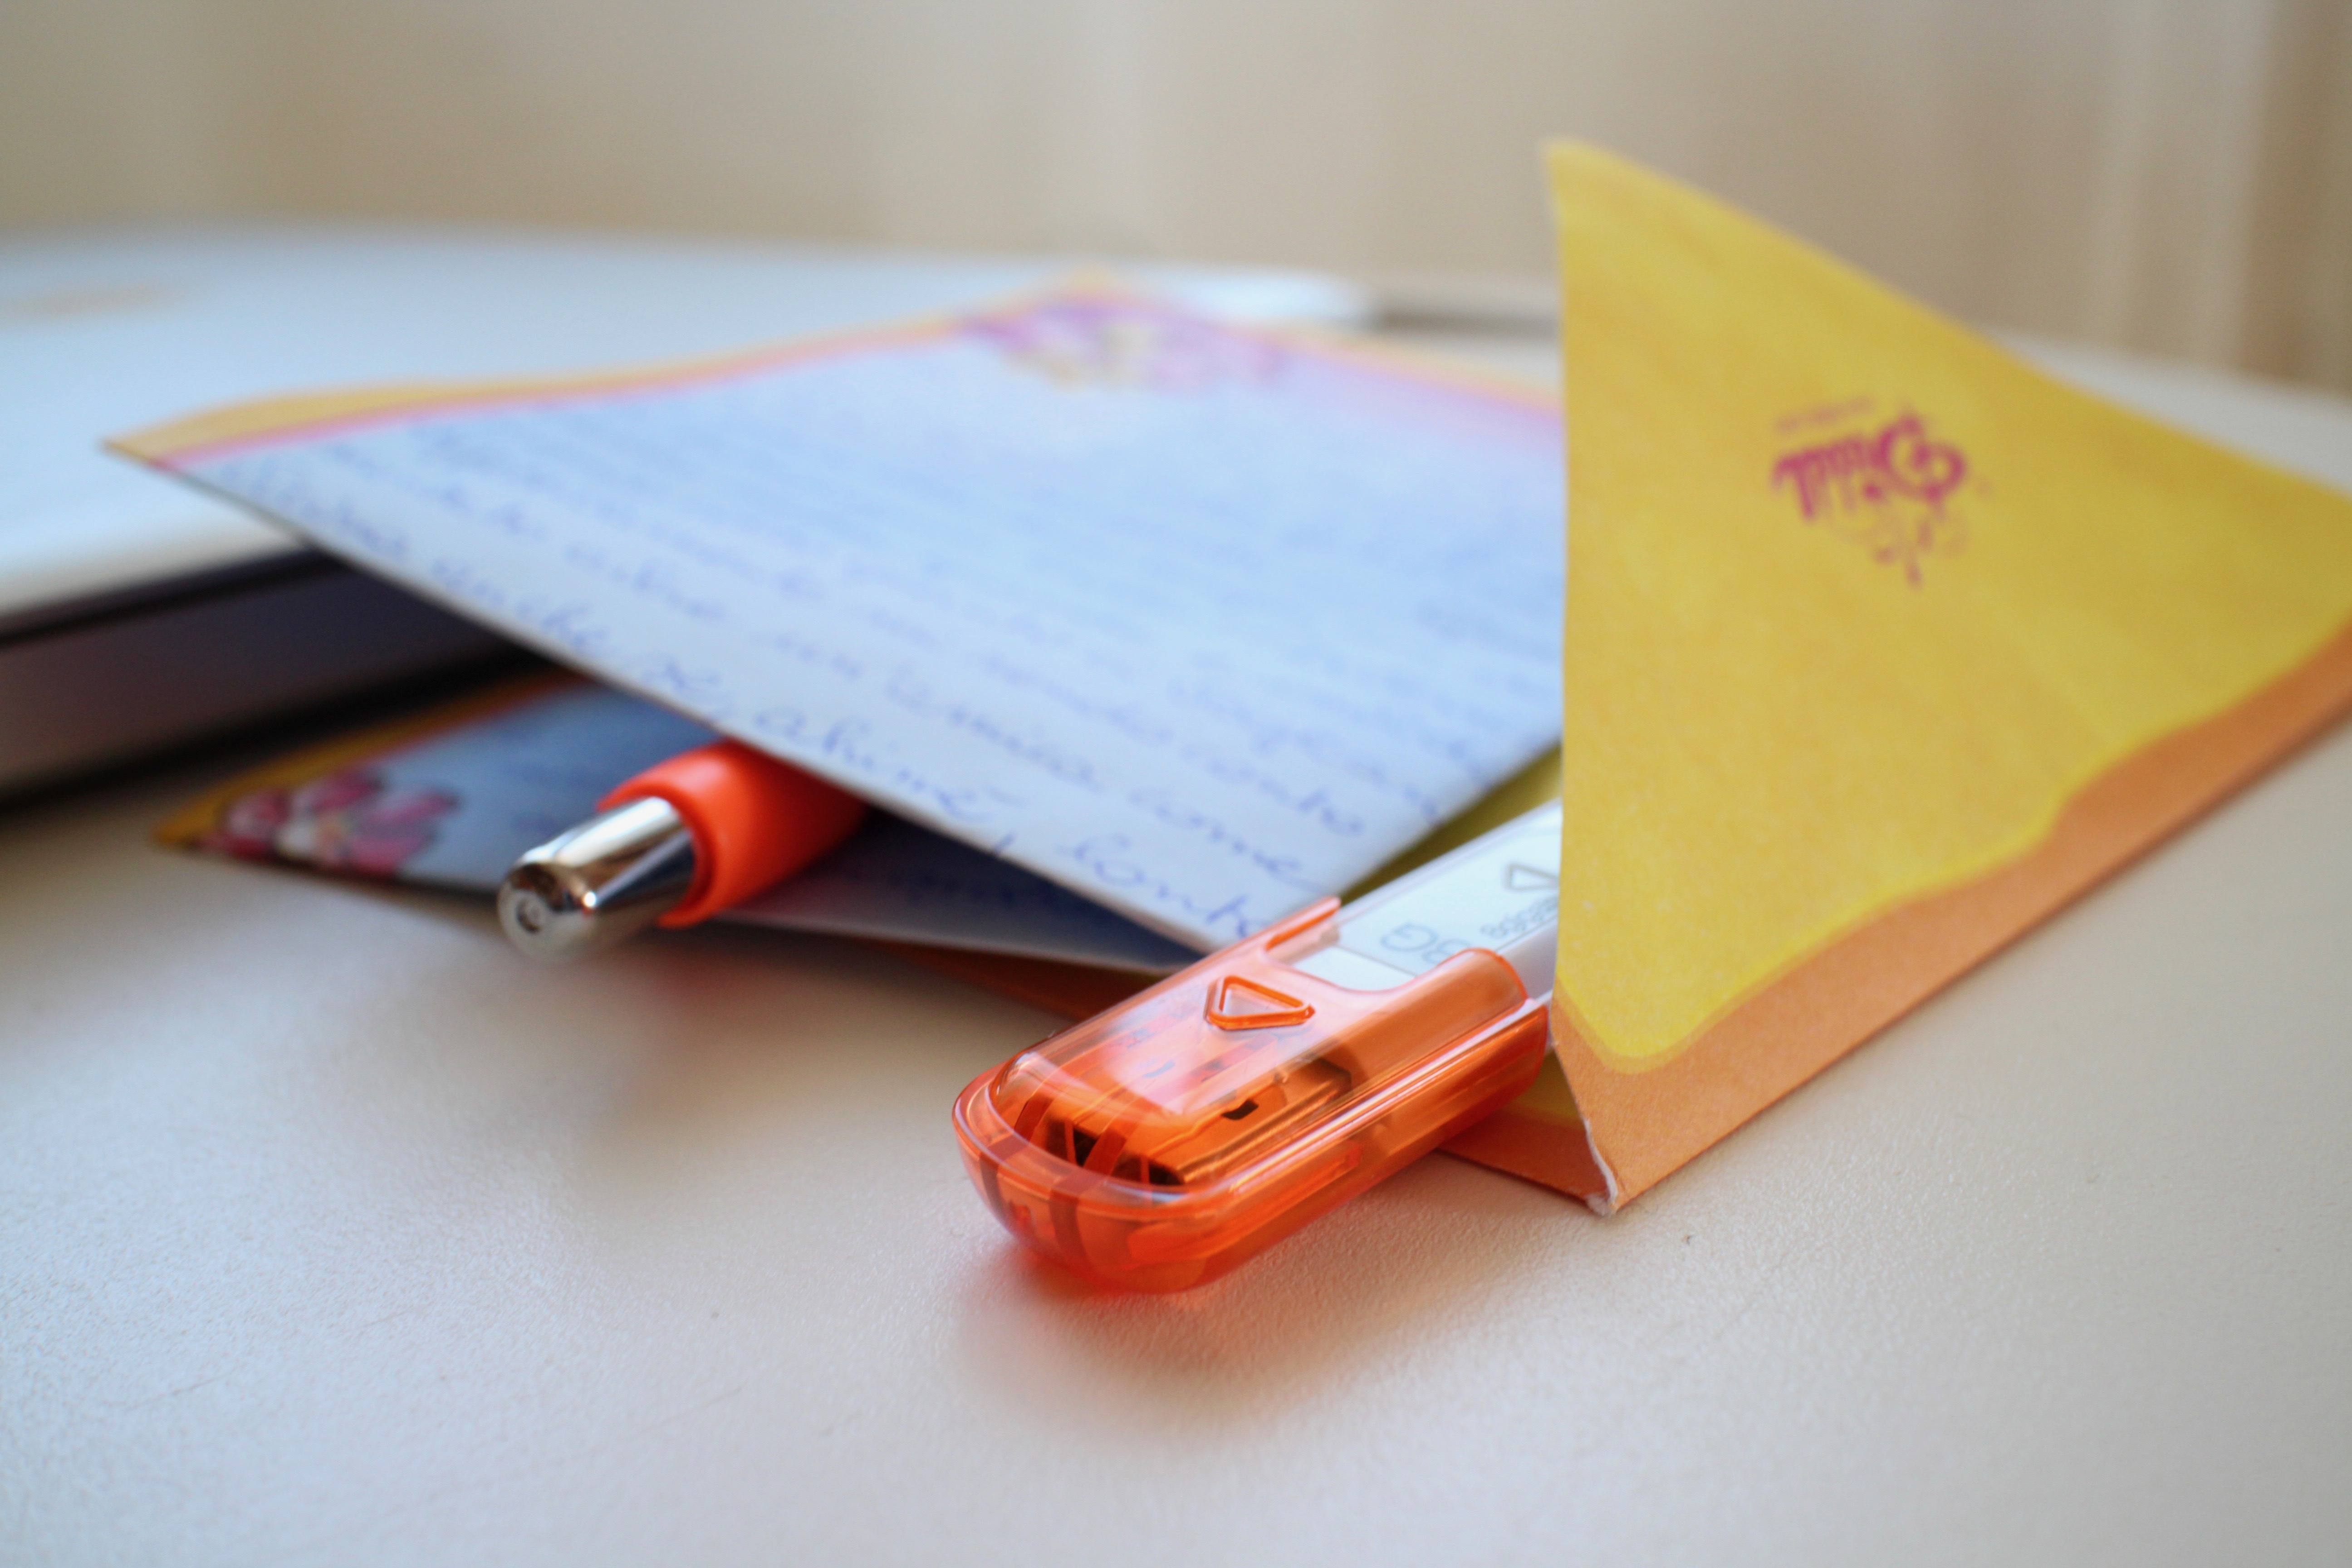
writing, orange, letter, italy, friendship, paper, envelope, brand, art, affection, expedition, culture, document, shades, feeling